890 Naval Air Squadron

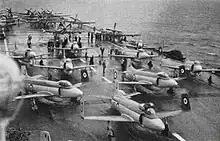
HMS "Eagle", with Supermarine Attacker aircraft

In March 1952, the squadron convened at RNAS Ford (HMS "Peregrine"), Sussex, initially functioning as a fighter squadron. It was officially commissioned on 22 April, equipped with eight Supermarine Attacker F.1 jet fighter aircraft, primarily tasked with supplying pilots and aircraft to 800 and 803 Naval Air Squadrons. In October, the squadron was deployed aboard the , ; however, it was disbanded upon returning to RNAS Ford in December, with its aircraft redistributed to the other two squadrons.